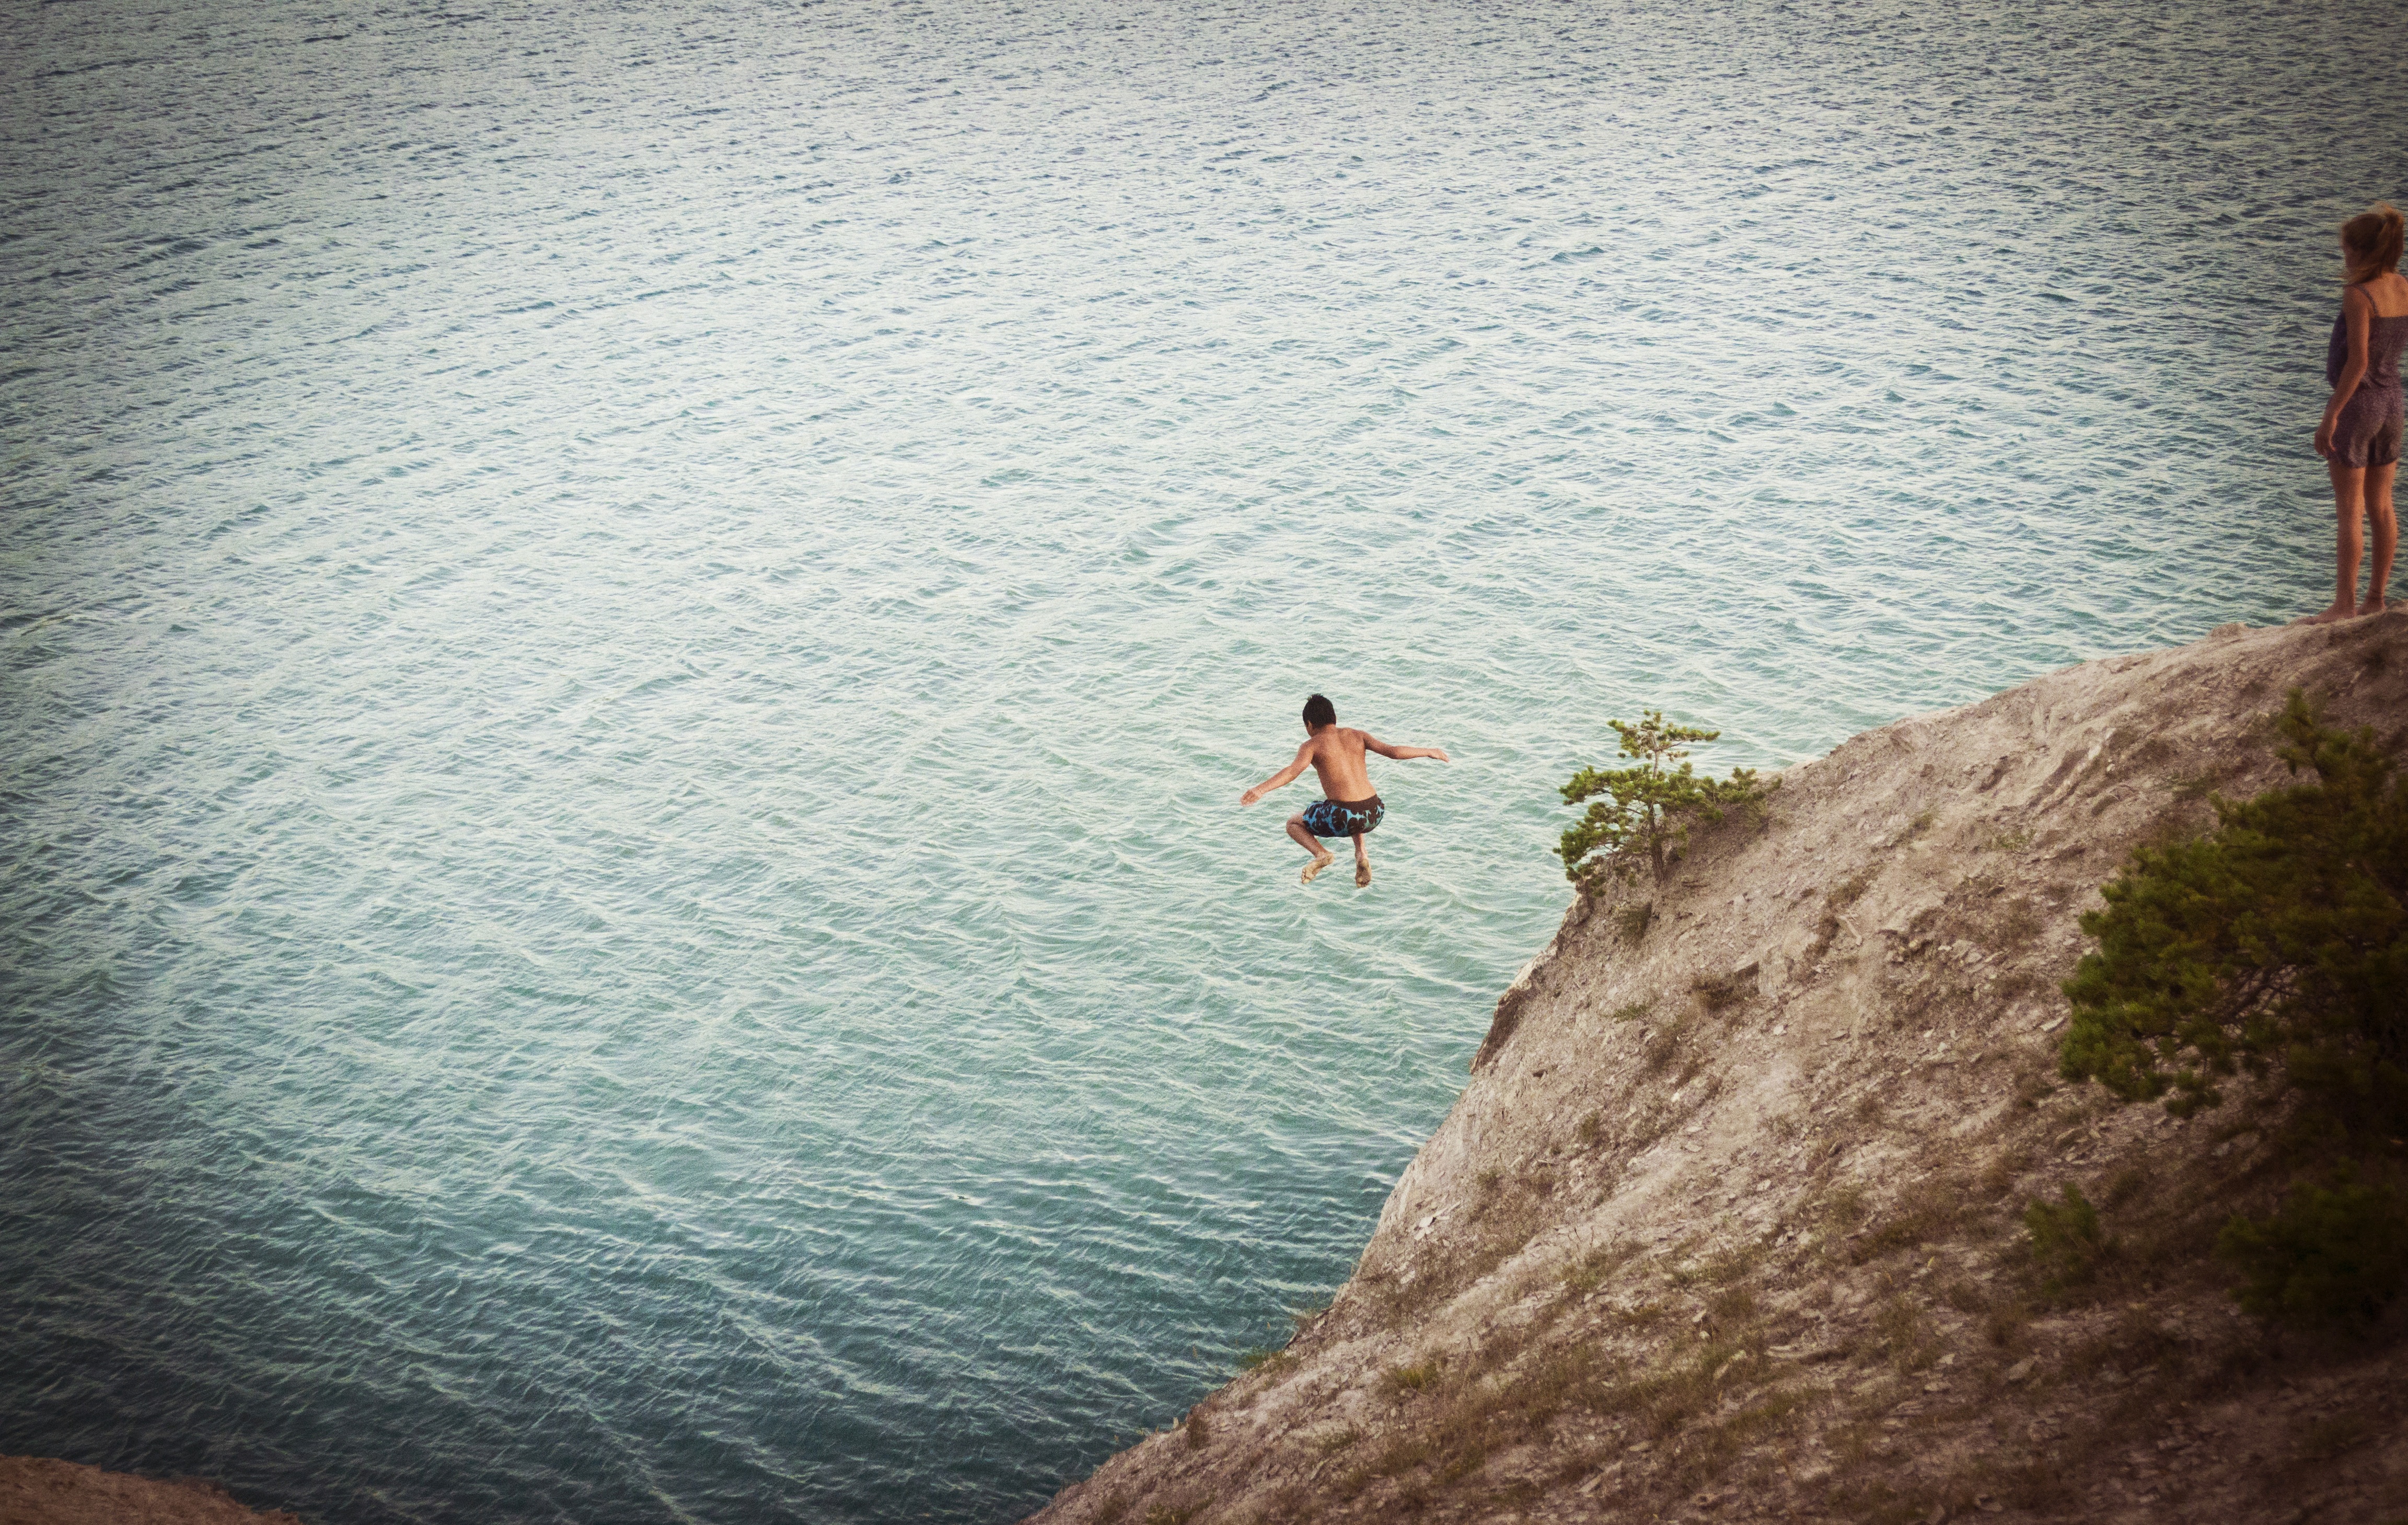
sea, water, lake, adventure, jump, jumping, cliff, extreme sport, terrain, sports